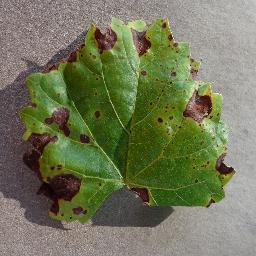
Label: Grape___Black_rot